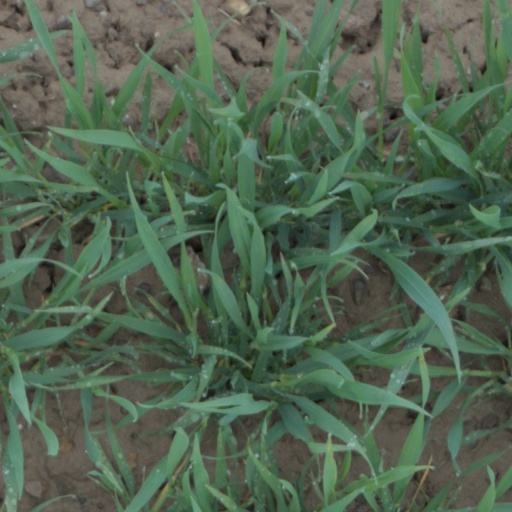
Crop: wheat